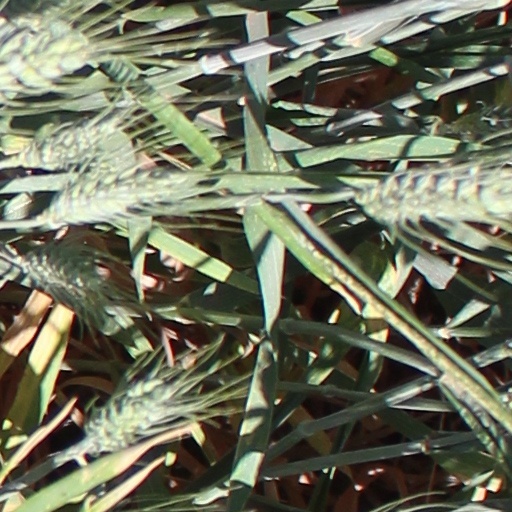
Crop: wheat